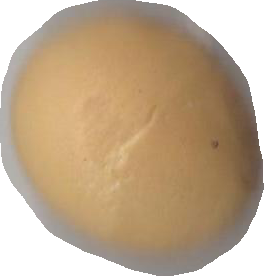
Variety: Dega